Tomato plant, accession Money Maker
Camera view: horizontal (90 deg, fisheye); turntable rotation: 180 degrees
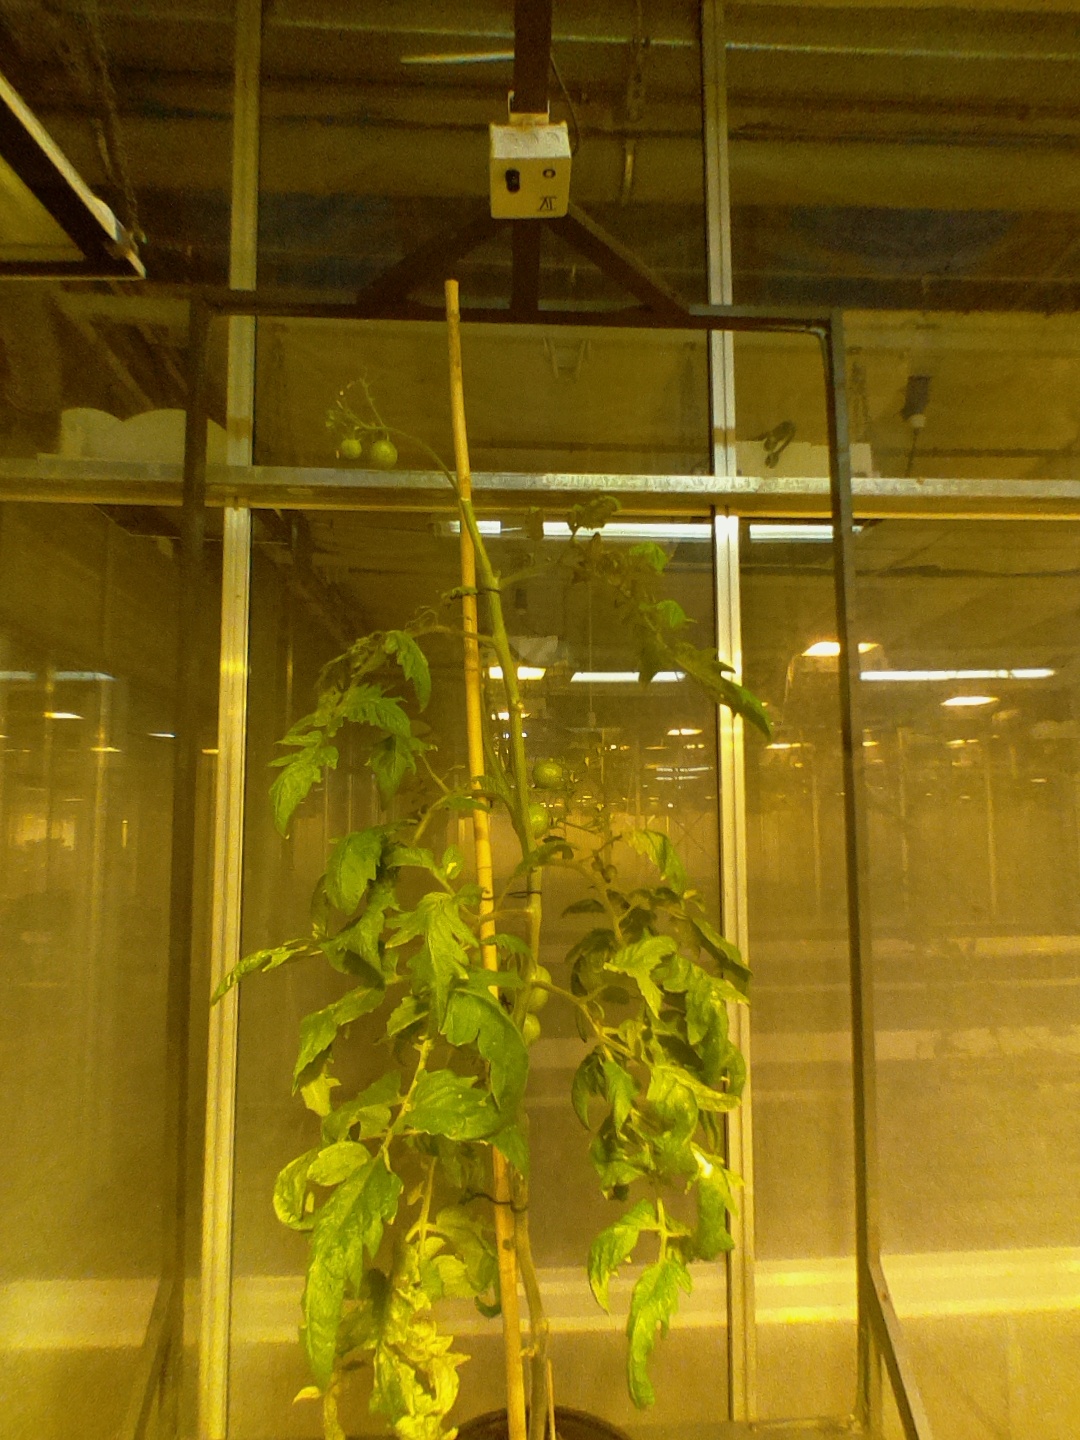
BBCH growth stage 79: 90% -100% of final fruit size